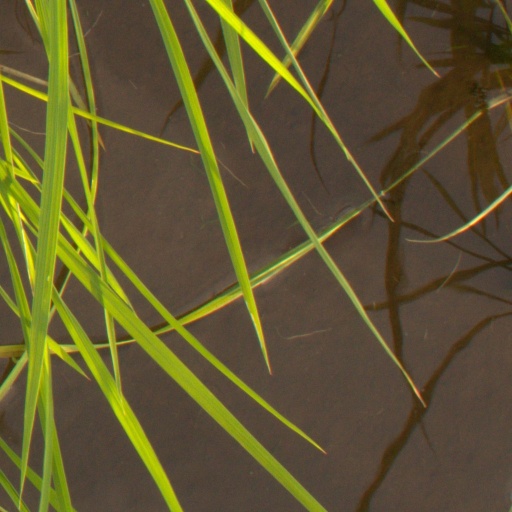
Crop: rice